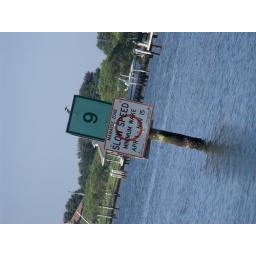
kingfisher against the glorious blue sky